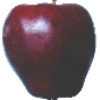
Label: red_delicious_apple